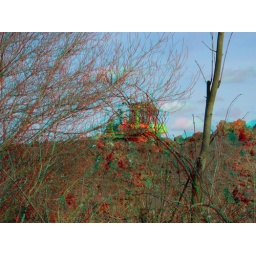
Bulldozer in anaglyph 3D stereo red cyan glasses to view